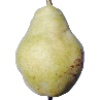
Label: Pear Williams 1